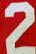
Number: 2